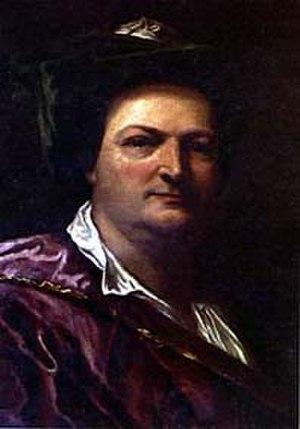
François-Henry Clicquot (1732-1790), facteur d'orgues français.
François-Henry Clicquot, né en 1732 à Paris où il est mort le 24 mai 1790, est un facteur d'orgues français.
14 janvier : Colas et Colinette de Joseph Quesnel représenté à Montréal. Premier opéra canadien et nord américain.